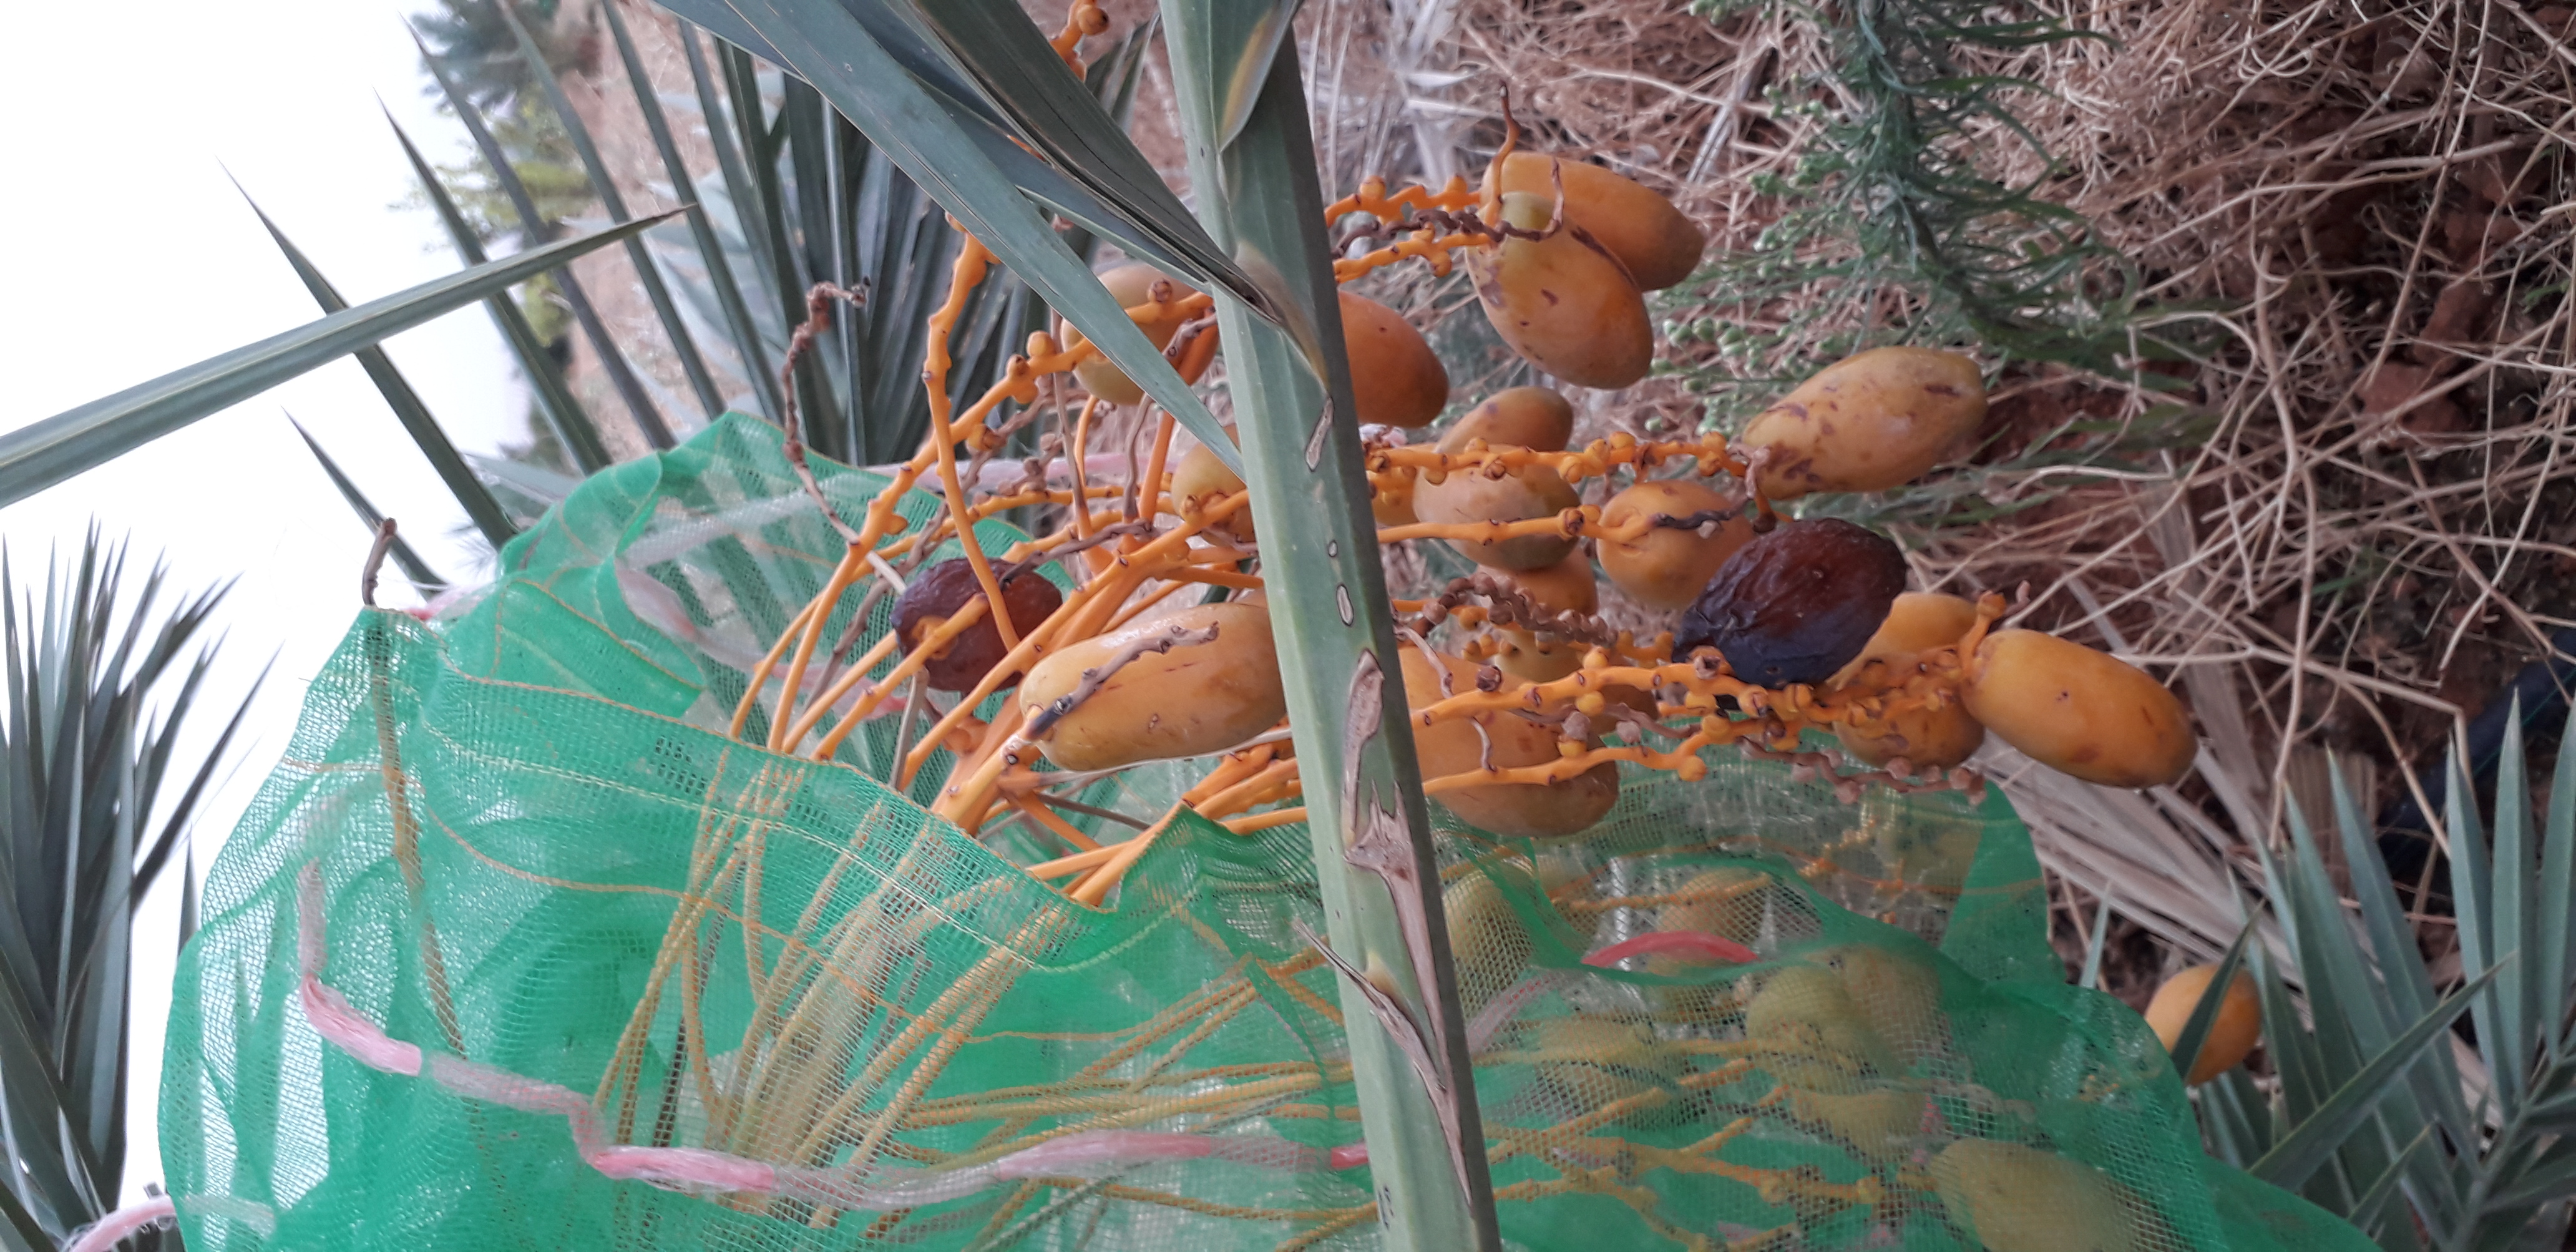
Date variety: Boumajhoul